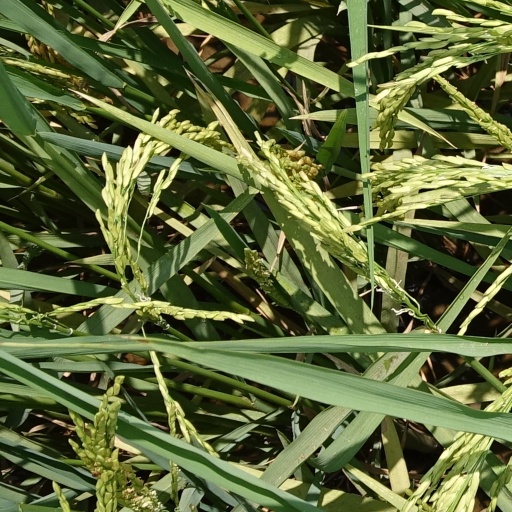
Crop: rice